Medicine in the medieval Islamic world

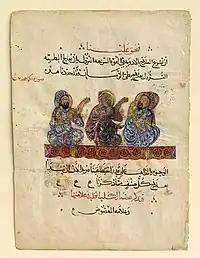
Scholars discuss medicine, from a medieval Islamic manuscript

An important source from the second half of the 8th century is Jabir ibn Hayyans "Book of Poisons". He only cites earlier works in Arabic translations, as were available to him, including Hippocrates, Plato, Galen, Pythagoras, and Aristotle, and also mentions the Persian names of some drugs and medical plants.